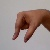
The image shows a hand gesture representing the letter 'Q' in Indian Sign Language.